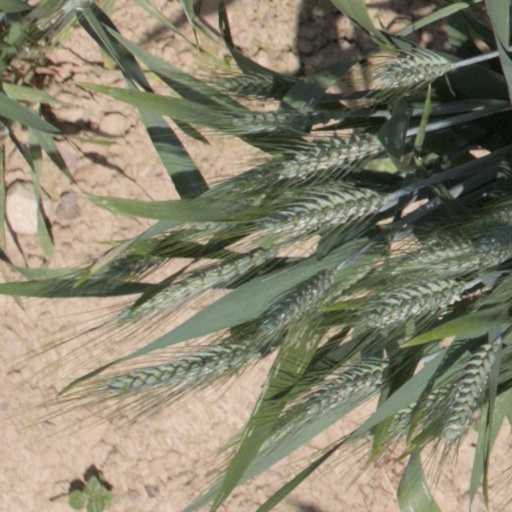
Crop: wheat